Camulodunum

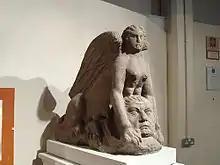
Roman sphinx sculpture, from a tomb found in Colchester in 1821. Colchester Castle Museum.

Many houses have been found in the colonia during archaeological excavations. Stone-founded buildings largely replaced timber ones in the course of the 2nd century, while average house size tended to increase in size up to a peak at around 250. They have painted plaster walls and tiled roofs, many with tessellated mosaic floors, hypocaust systems, private baths and courtyards. Latrine pits, with examples well over a metre deep, have been discovered next to some of the houses. Large houses were also found in the extramural suburbs outside of the town walls, with the Middleborough House beneath the old Cattle Market being the largest, containing many rooms, mosaics and basements. The Beryfield mosaic (of 180/200) from the SE corner of the colonia is the best preserved of the more than 50 mosaics found in the town.